Aşk Kaç Beden Giyer?

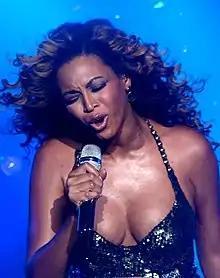
Hadise's image on the cover was found similar to Beyoncé's general appearance.

"Aşk Kaç Beden Giyer?"s photographs were taken by Duy Quoc Vo. Hadise's hair and makeup for the photographs were done by Lisselotte van Saarloos and Mahmut Karadağ served as the general stylist. Hadise's hair was dyed brown for the photo shoot and she appeared in front of a pail oil green background, wearing a leopard-patterned dress. The pail green color was used as the main color for the album's frame. Hadise's appearance in the photographs was compared by many journalists and music critics to that of American singer Beyoncé. "Hürriyet"s Onur Baştürk addressed the issue and said "On the cover of the album, Hadise is quite resembling Beyoncé. The stance, the look, the hair, the auto-tanned skin, the excess skin color ... I don't mind. She is carrying this Beyoncé attitude very well." Gerçek Pop's Fatih Melek also commented on the album's cover and described it as a "disastrous album cover as usual". Hadise saw the comments as a "great compliment", yet denied the similarities and stated that she didn't use anyone as a model for the photo shoots and they only applied that theme due to its suitability. She also emphasized that she didn't want to be "a copy of another artist".